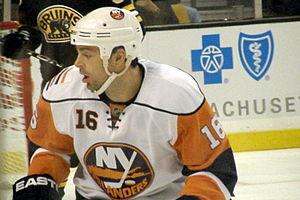
Jonathan Sim, dit Jon Sim, est un joueur professionnel canadien de hockey sur glace. Il évoluait au poste d'ailier gauche.